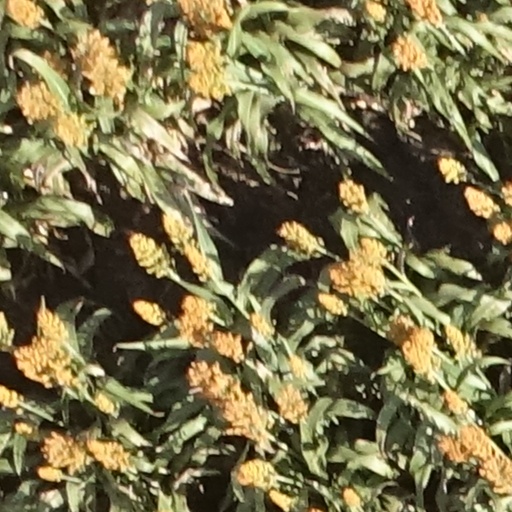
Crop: sorghum